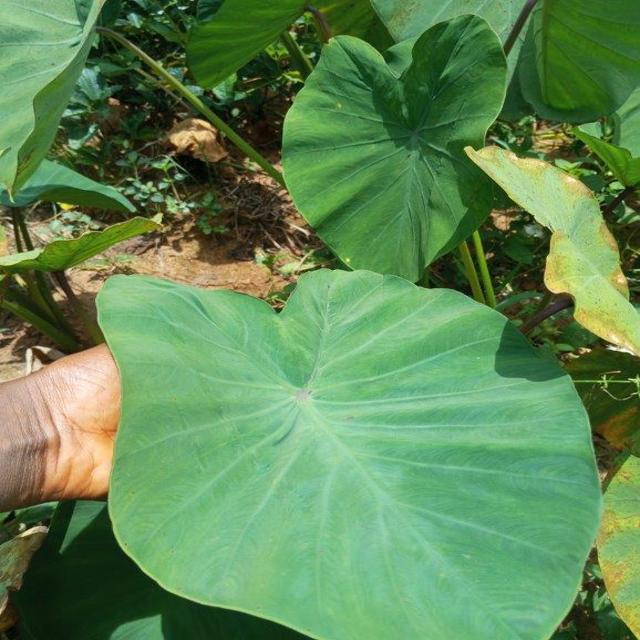
Label: Healthy